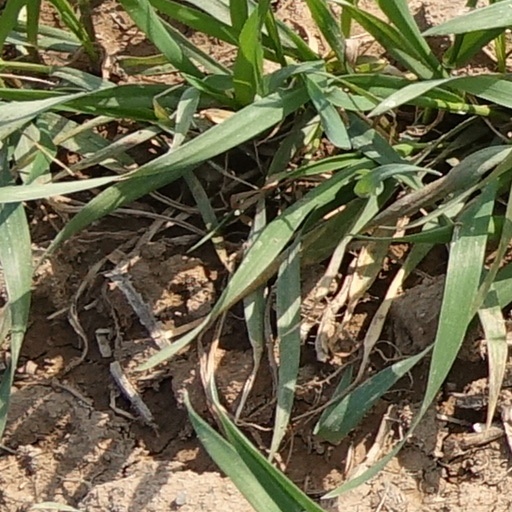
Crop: wheat